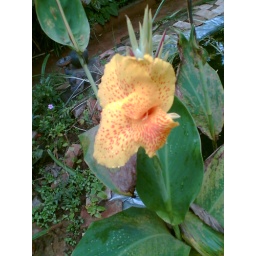
Yellow flower at home in mys